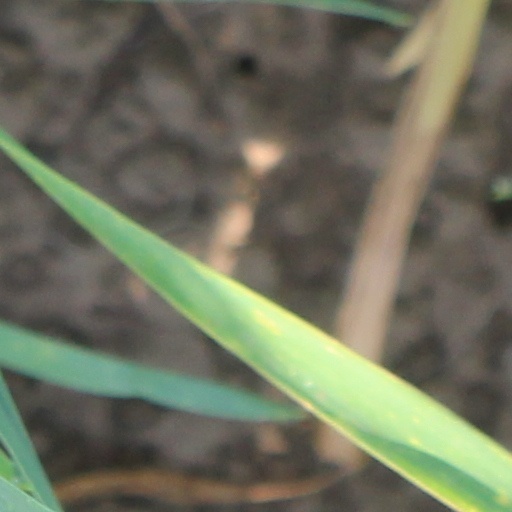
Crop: wheat